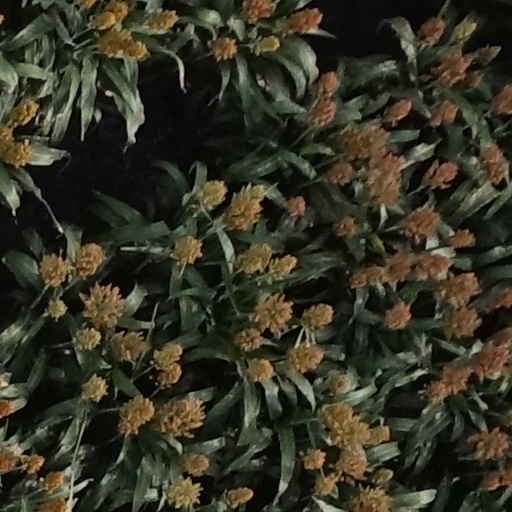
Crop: sorghum